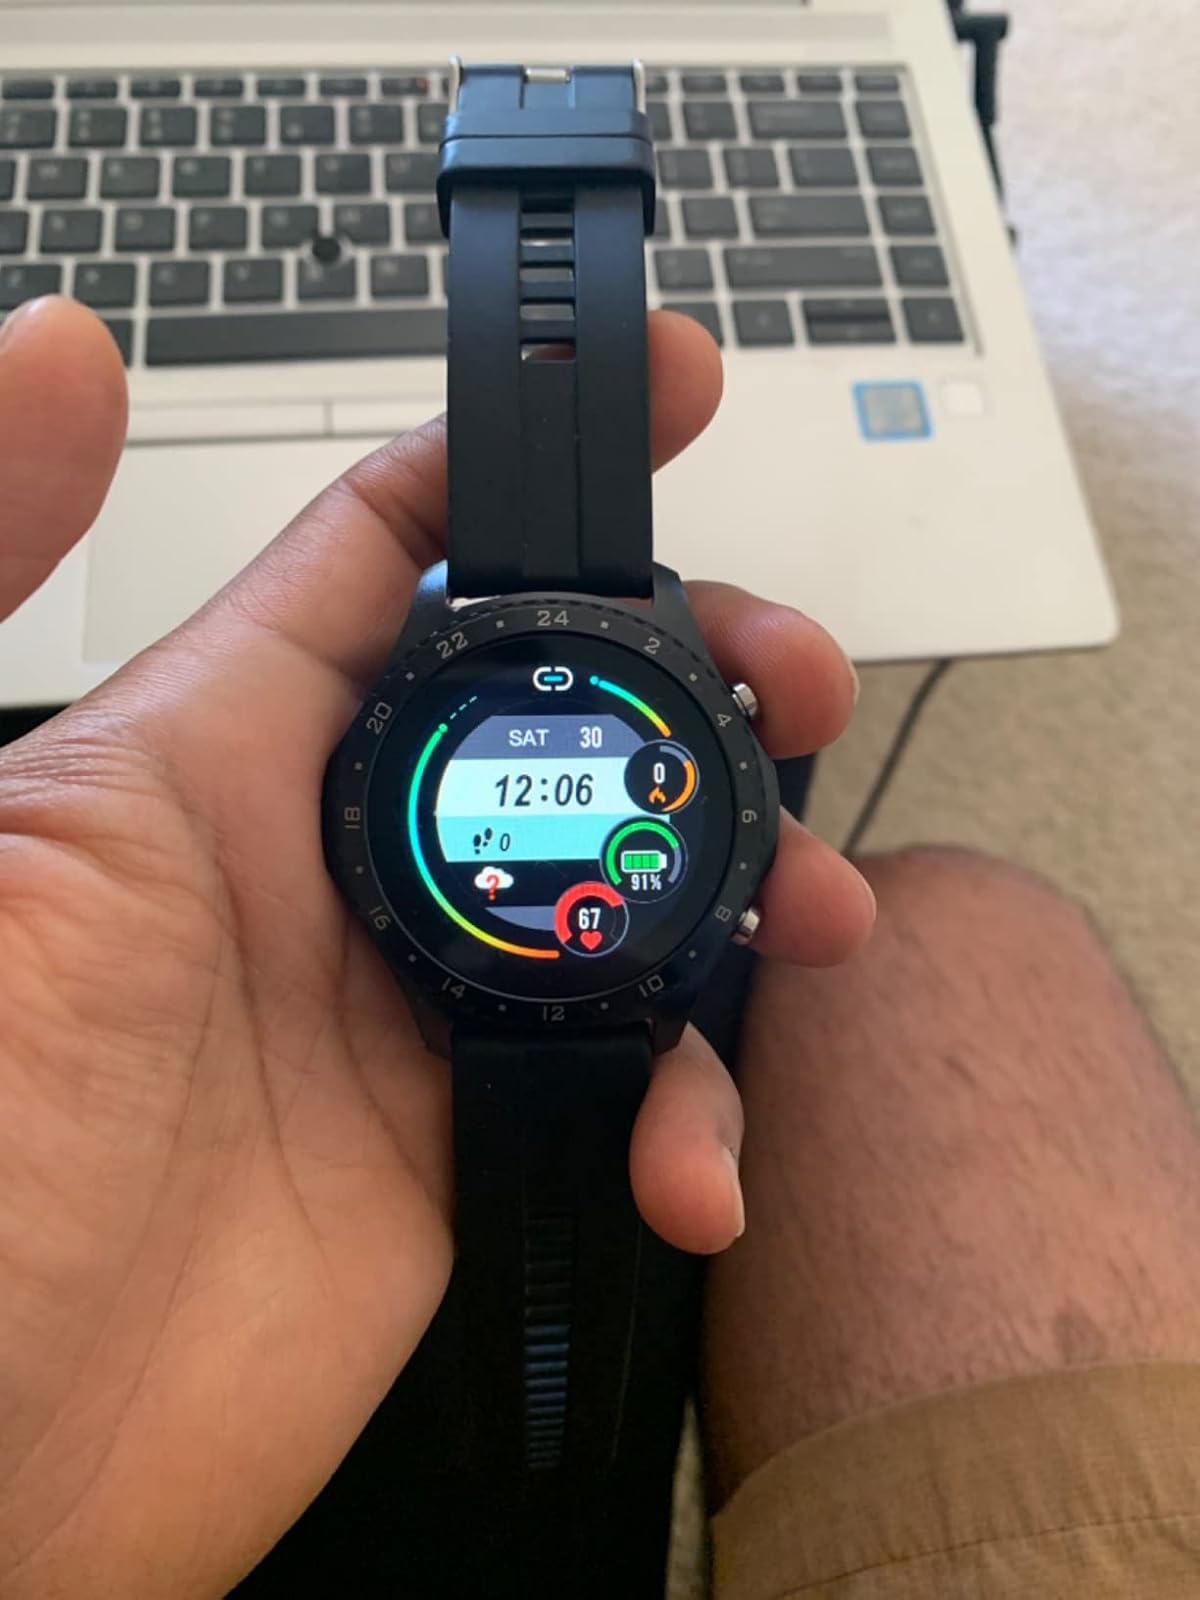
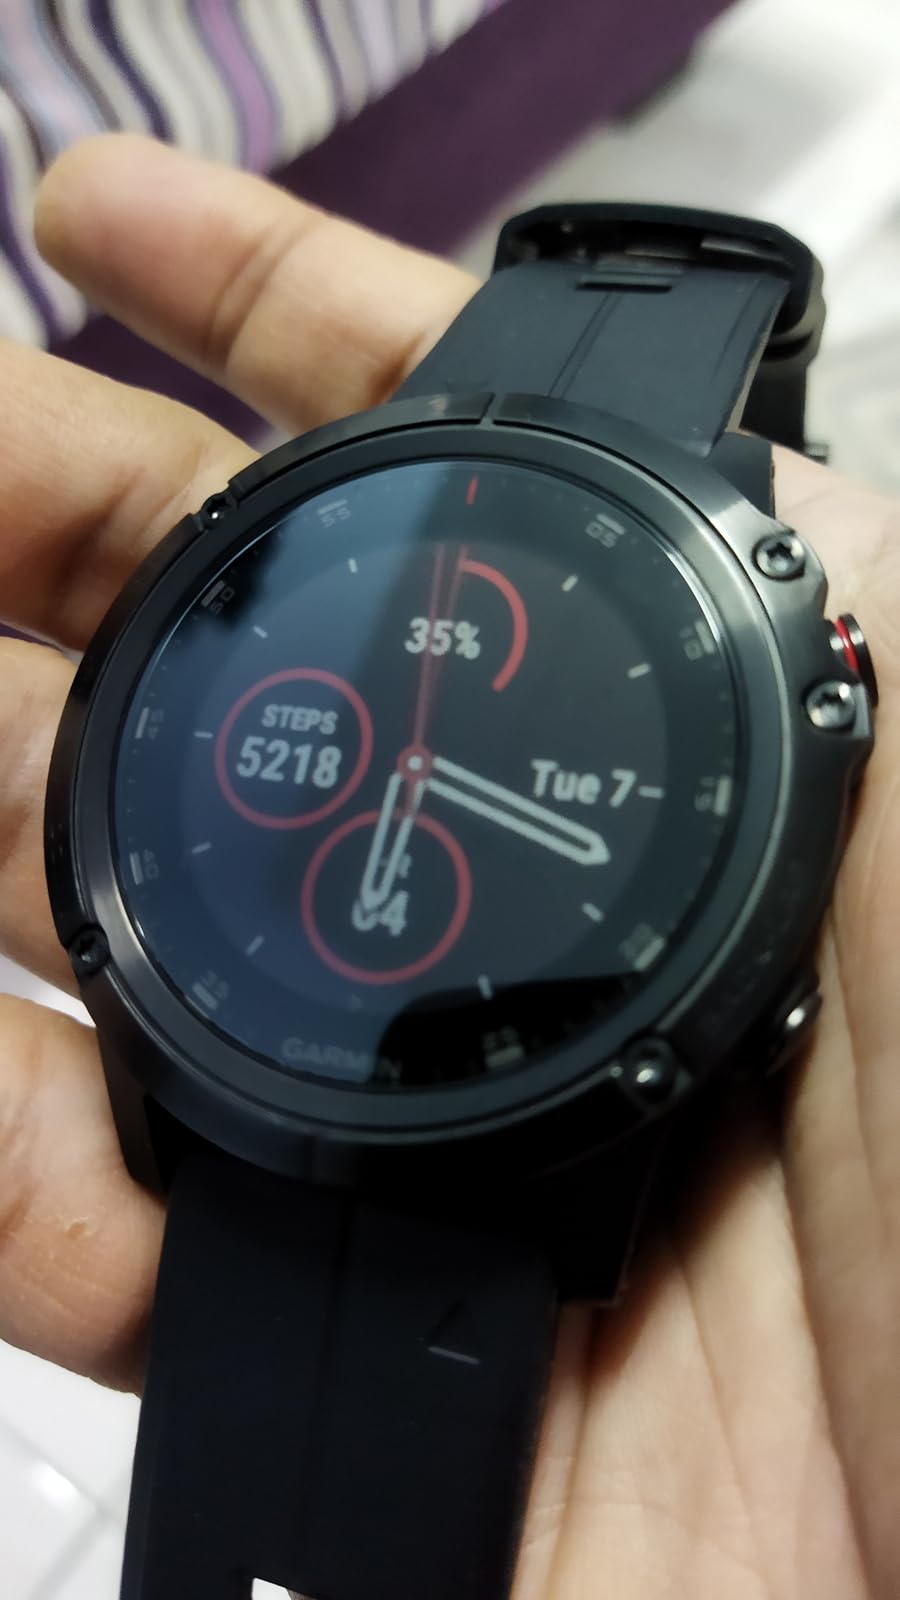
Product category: smartwatch
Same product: no